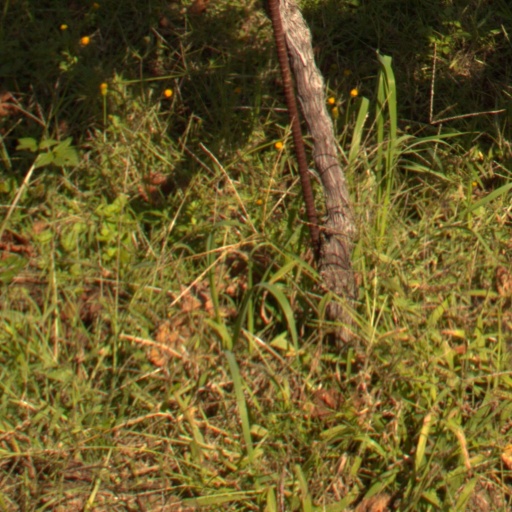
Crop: grape